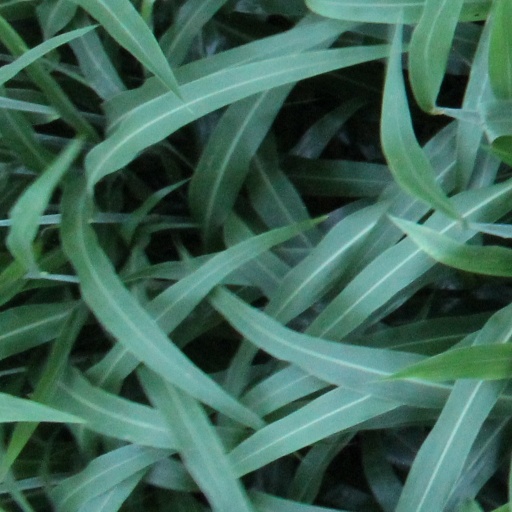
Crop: sorghum